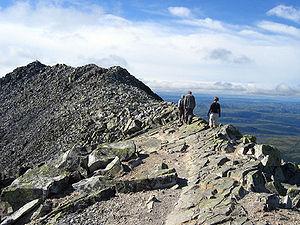
Le Gaustatoppen est le point culminant du comté de Vestfold og Telemark en Norvège. C'est aussi le huitième plus haut sommet du pays avec 1 883 m d'altitude.